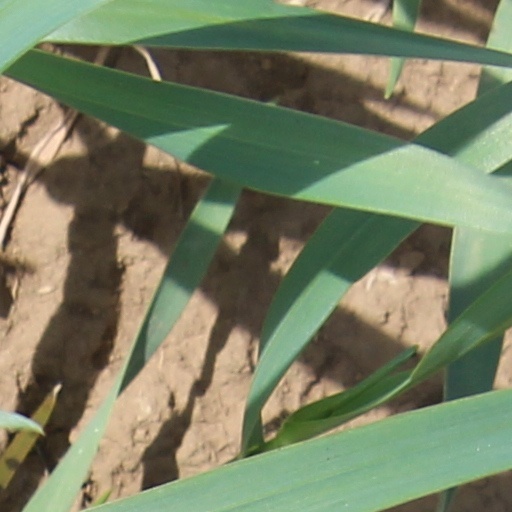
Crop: wheat